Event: Nepal Earthquake
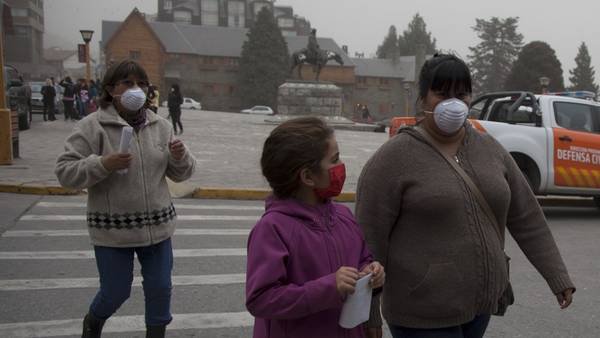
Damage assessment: no_damage